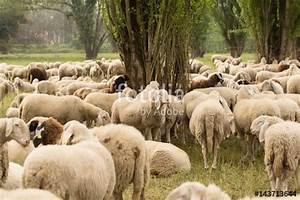
sheep